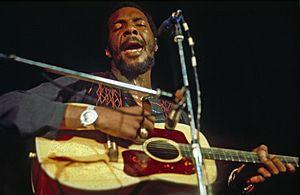
Richie Havens est un chanteur et guitariste américain.